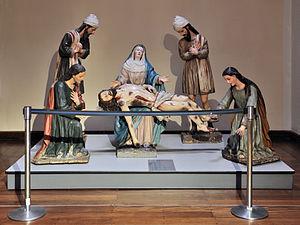
Cuenca, Ecuador